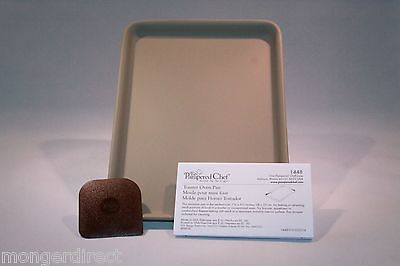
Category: toaster